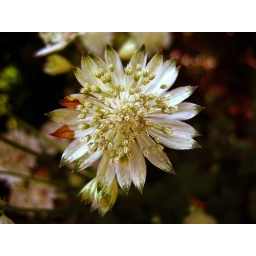
This was a flower in the backyard of my cousin's house in London in Tottenham Hale